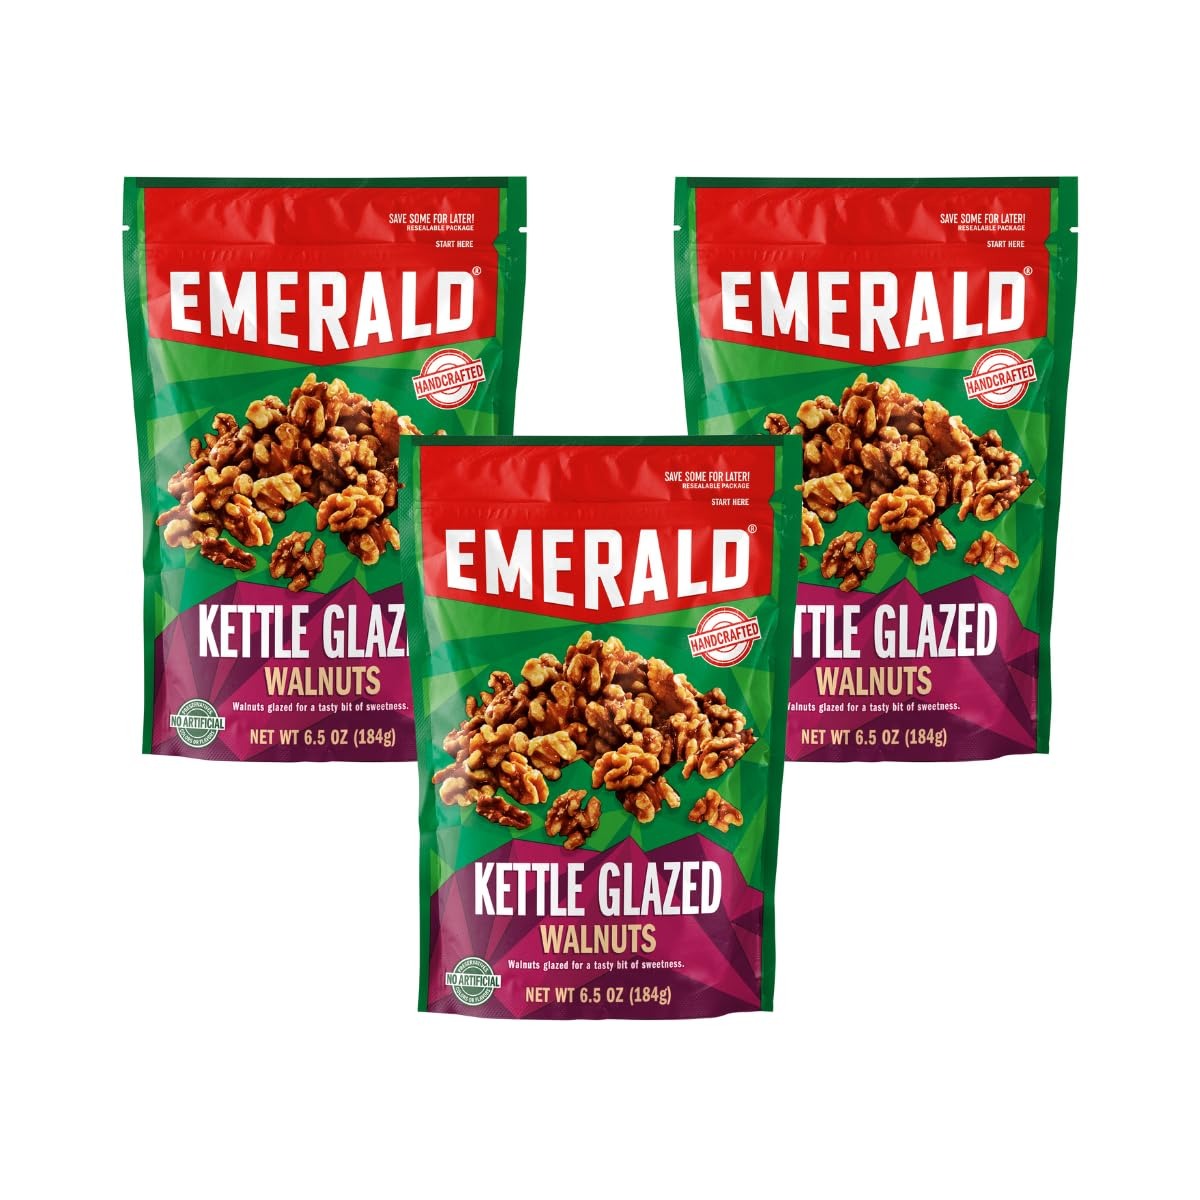
Item Name: Emerald Glazed Walnuts, 6.5 Ounce (Pack of 3)
Bullet Point 1: PERFECT FOR SNACKING: Emerald's Kettle Glazed Walnuts are hearty and delicious with sweetness that will have your taste buds dancing!
Bullet Point 2: ONLY THE GOOD STUFF: We source only the tastiest, highest-quality nuts! Our walnuts are Kosher Dairy Certified, non-GMO, and contain no artificial preservatives, flavors or synthetic colors.
Bullet Point 3: A NUTRITIOUS CHOICE: Nuts are the ideal on-the-go, read-to-eat, travel-friendly snack for kids and adults! Our Kettle Glazed walnuts are cholesterol free and contain no high fructose corn syrup.
Bullet Point 4: CAREFULLY HANDCRAFTED: Emerald's kettle glazed nuts are handcrafted and mixed in small batches using flame-fired kettles, resulting in a better, bolder tasting nut.
Bullet Point 5: CONVENIENT RESEALABLE BAG: The 6.5 oz stand-up, recloseable pouch ensures ultimate freshness. Bring these along for a snack or lunch at work, school or home! Ideal for snacking and sharing, these are a must-have for the pantry!
Product Description: Emerald Kettle Glazed Walnuts are glazed with sweetness for a satisfying snack. These Emerald walnuts provide a satisfying combination of salty and sweet. Grab a handful to enjoy on-the-go or take the whole bag with you to enjoy throughout the day. Not only do they make a delicious treat on their own, these yummy walnuts are also well-suited to use in your favorite recipes to add flavor and fun. Since it's non-GMO, Kosher Dairy Certified, and contains no artificial preservatives, flavors or synthetic colors, it's a snack you'll feel good about!
Value: 19.5
Unit: Ounce

Price: 17.13